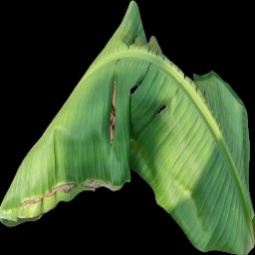
Label: Potassium